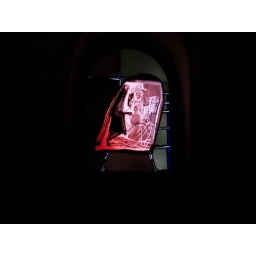
PA254700Monchengladbach Minster stained glass windows in the undercroft